8th Special Operations Squadron

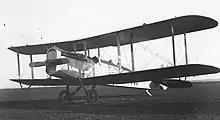
An 8th Surveillance Squadron Dayton-Wright DH-4. The DH-4 was the mainstay of the Army Air Service throughout the 1920s.

At McAllen, an airfield had to be established. Land was first cleared by a construction squadron and by 18 August, they had succeeded in clearing off enough cactus and mesquite for a landing strip that was suitable for safe landings. Also, the engineers had put up seven tent hangars and several framed tent structures for the personnel. The first border reconnaissance flight was made by this flight of the Squadron on 29 July and as fast as planes could be assembled at Kelly Field and flown to the new airfield, border patrol work started.